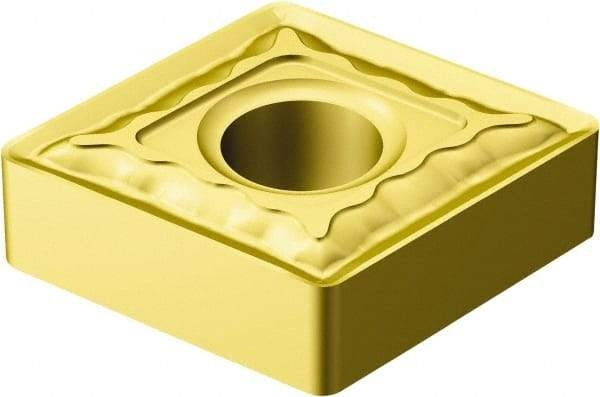
Sandvik Coromant - CNMG432 QM Grade 2025 Carbide Turning Insert - TiCN/AI2O3/TiN Finish, 80° Diamond, 1/2" Inscr Circle, 3/16" Thick, 1/32" Corner Radius
Item #: 52077138 Brand: Sandvik Coromant Model #: 5724832 Exact Tooling IR#: 04 Features and Benefits Solid carbide is extremely heat-resistant and used for high speed applications on cast iron, nonferrous materials, plastics and other tough-to-machine materials. Product Specifications Insert Style CNMG Insert Size 432 Material Carbide Length (mm) 12.10 Length (Decimal Inch) 0.4762 Inscribed Circle (mm) 12.70 Inscribed Circle (Decimal Inch) 0.5000 Inscribed Circle (Inch) 1/2 Thickness (Inch) 3/16 Thickness (Decimal Inch) 0.1875 Thickness (mm) 4.76 Corner Radius (Inch) 1/32 Corner Radius (mm) 0.7938 Corner Radius (Decimal Inch) 0.0313 Manufacturer's Grade 2025 Coating TiCN/AI2O3/TiN Chip Breaker QM Insert Length (Decimal Inch) 0.4762 OverallLength (mm) 12.90 Overall Length (Decimal Inch) 0.5077 Hole Diameter (mm) 5.16 Hole Diameter (Decimal Inch) 0.2030 ISO Number CNMG 12 04 08-QM 2025 Relief Angle 0 Included Angle 80 Insert Holding Method Pin & Clamp Shape Diamond
Brand: Sandvik Coromant
Category: Hardware > Hardware Accessories > Tool Storage & Organization > Tool Organizer Liners & Inserts > Tool Box Inserts